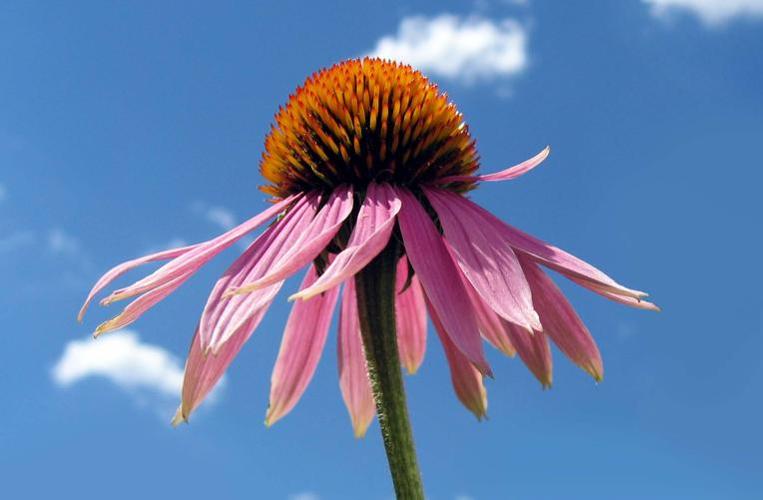
Label: purple coneflower